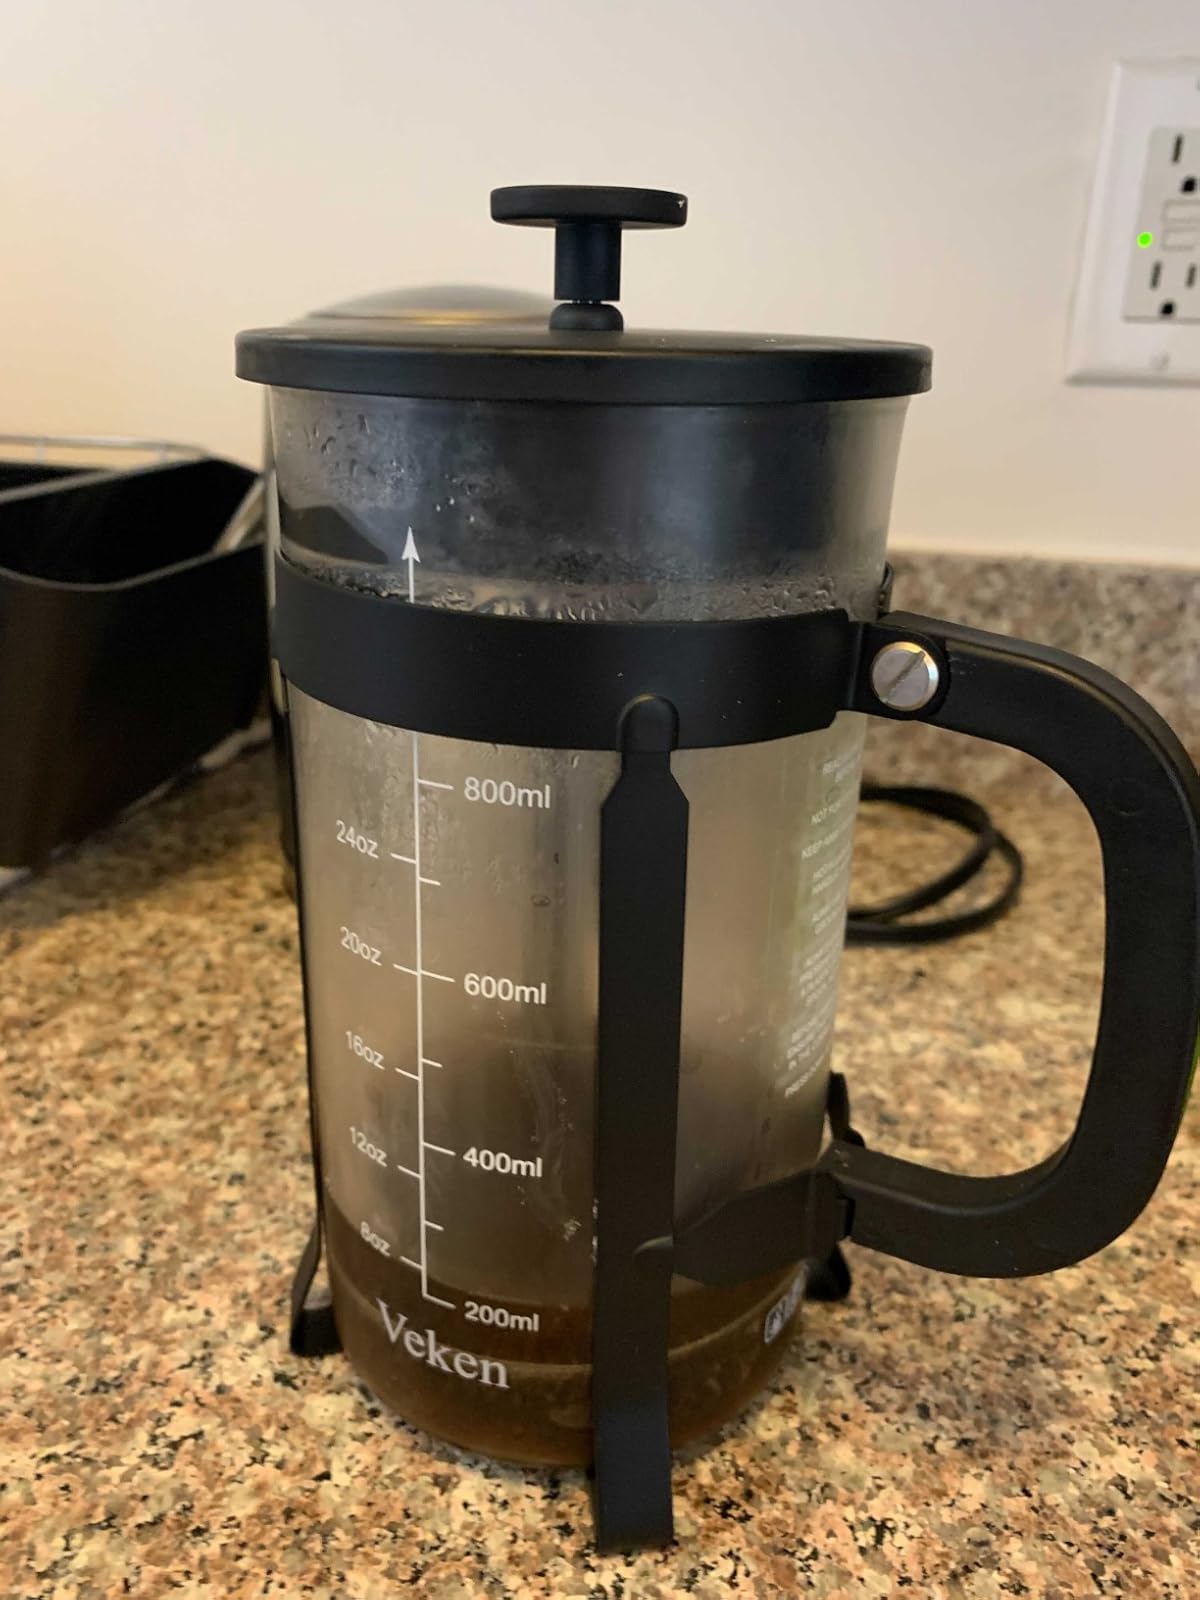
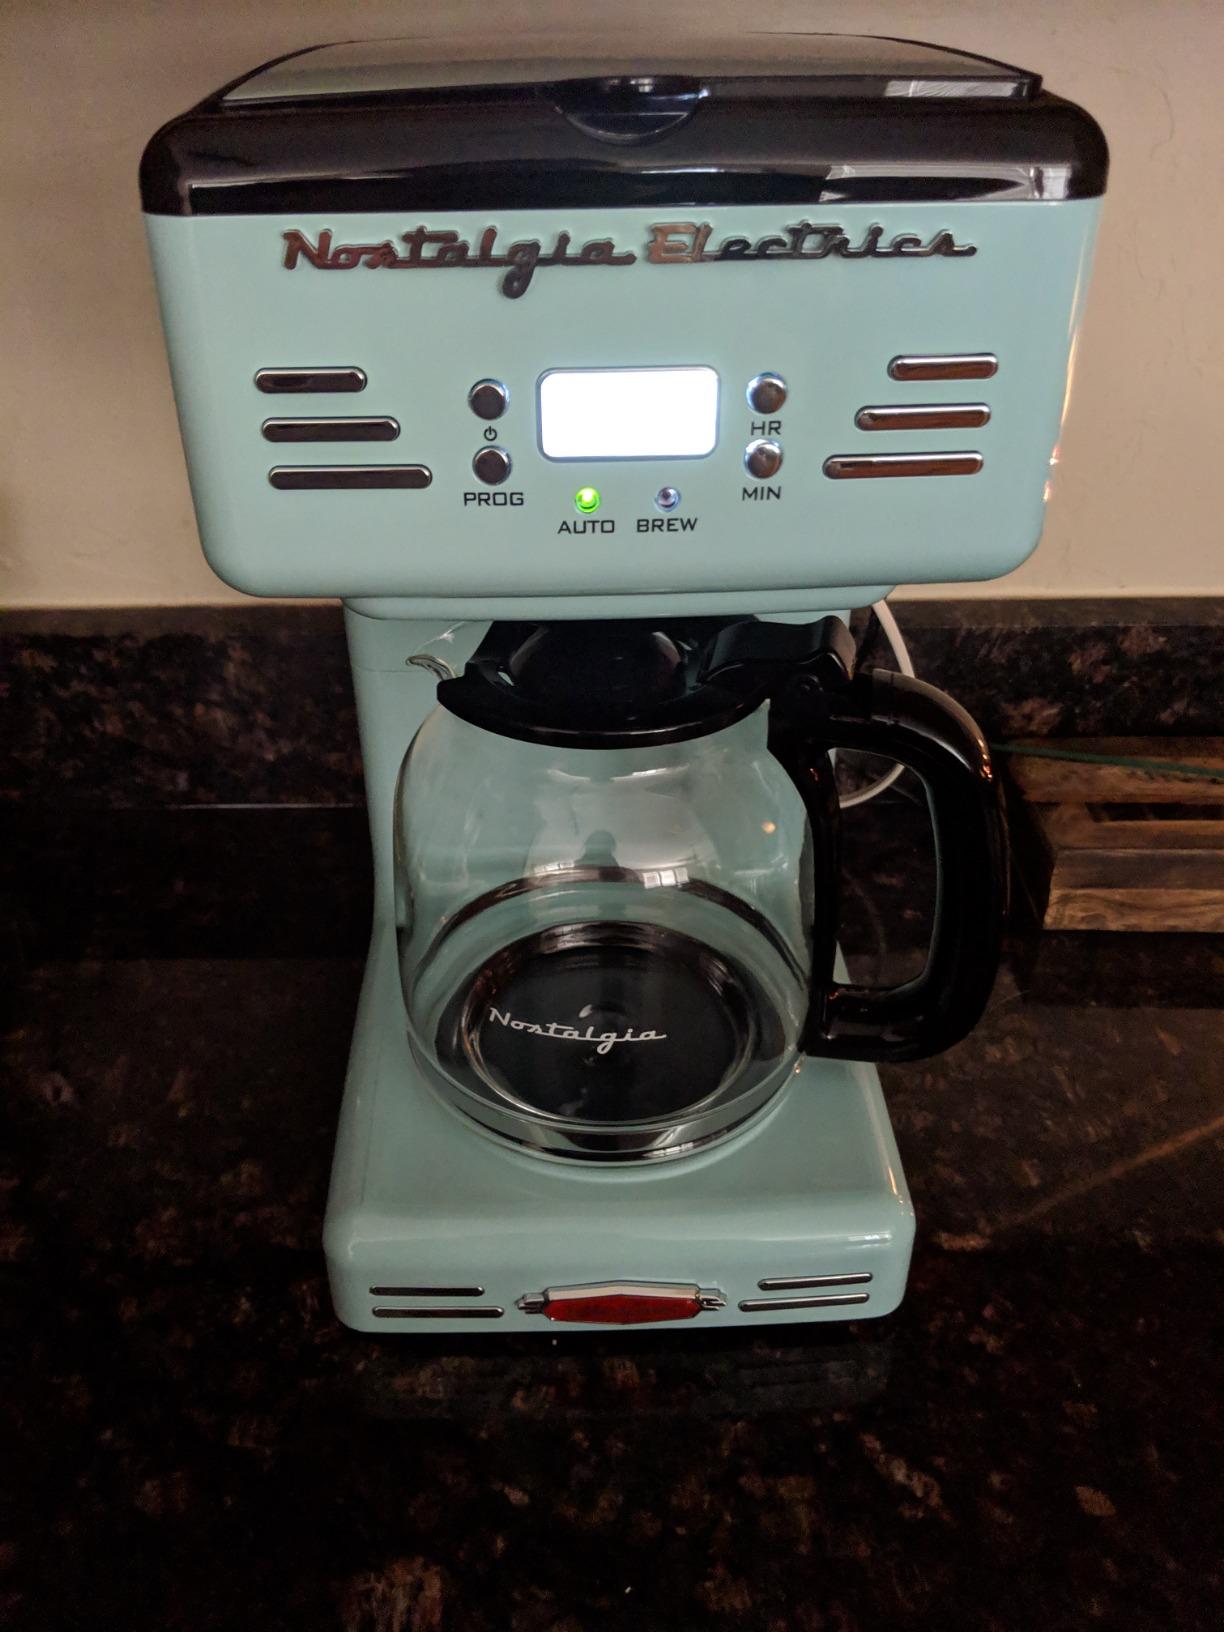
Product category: items_tea
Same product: no